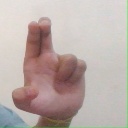
अक्षर: आ